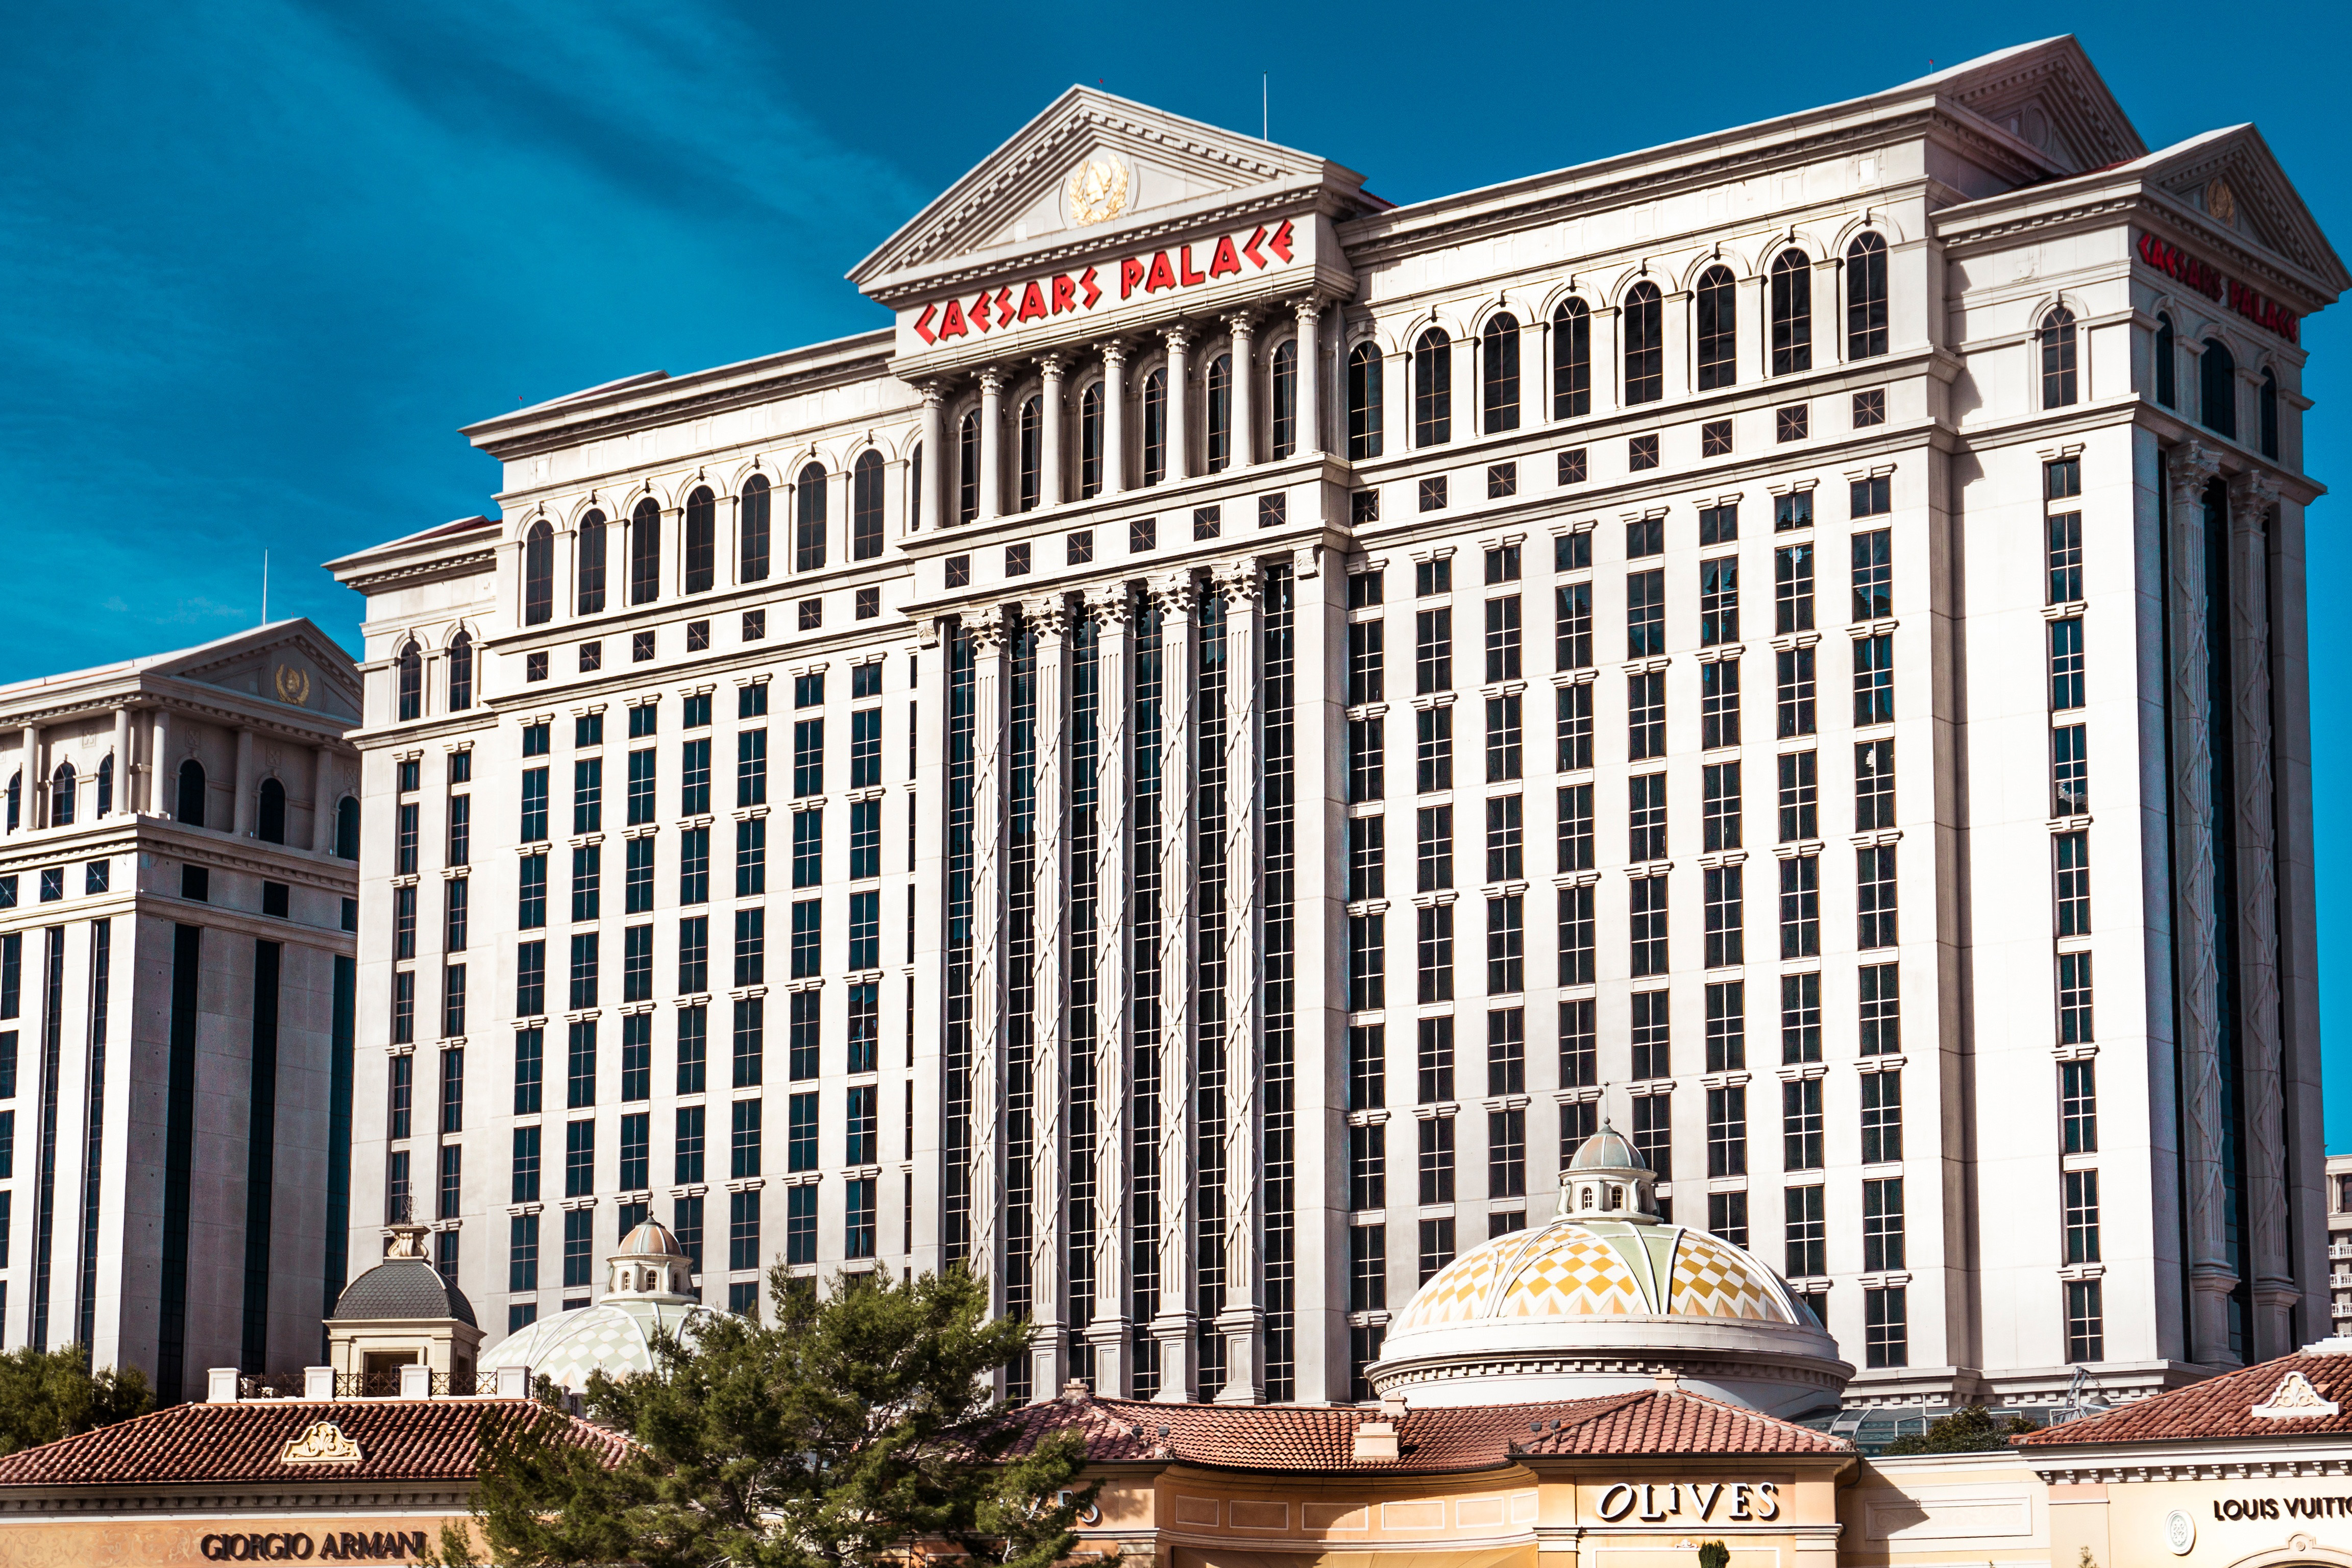
building, metropolitan area, landmark, architecture, condominium, city, urban area, commercial building, human settlement, tower block, daytime, mixed use, property, real estate, corporate headquarters, downtown, facade, hotel, headquarters, skyscraper, metropolis, tower, apartment, plaza, residential area, classical architecture, palace